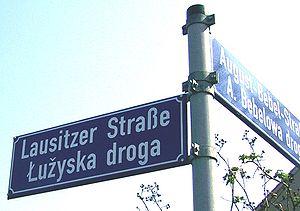
La signalisation bilingue consiste en la représentation sur un même panneau de signalisation d'inscriptions en deux langues ou plus. Son utilisation est réglementairement réservée à des situations locales où est en vigueur le bilinguisme administratif ou bien où il existe un important trafic touristique ou commercial ; on en trouve parfois aussi dans les quartiers où la proportion d'immigrés originaires d'une même zone linguistique est élevée. Dans un sens plus extensif, elle inclut, dans les régions où coexistent des langues transcrites en alphabets non latins, la translittération des toponymes et l'éventuelle traduction des textes complémentaires. La tendance générale est plutôt de remplacer les informations qui devraient être fournies en plusieurs langues par des symboles et des pictogrammes standardisés au niveau international et représentatifs du contenu de l'information. L'emploi de la signalisation bilingue est sans doute le principal instrument symbolique de perception et d'institutionnalisation de la réalité bilingue d'un territoire.
Le sorabe est une langue appartenant au groupe slave du nord-ouest de la famille des langues indo-européennes. Langue des anciens Slaves de l'Elbe, les Sorabes, établis dans l'est de l'Allemagne au VIᵉ siècle, il est encore parlé aujourd'hui en Lusace, province historique à cheval sur les Länder de Saxe et de Brandebourg, par quelque 45 000 locuteurs.
Le bas sorabe est une langue slave parlée en Allemagne. Elle appartient, avec le haut sorabe, au groupe des langues sorabes.